Answer in natural language. How many Dressers are visible in the scene? Choose between the following options: 4, 1, 3, 5 or 0
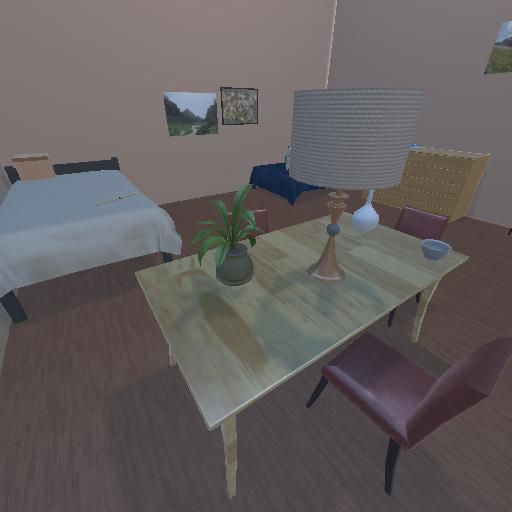
<answer>1</answer>